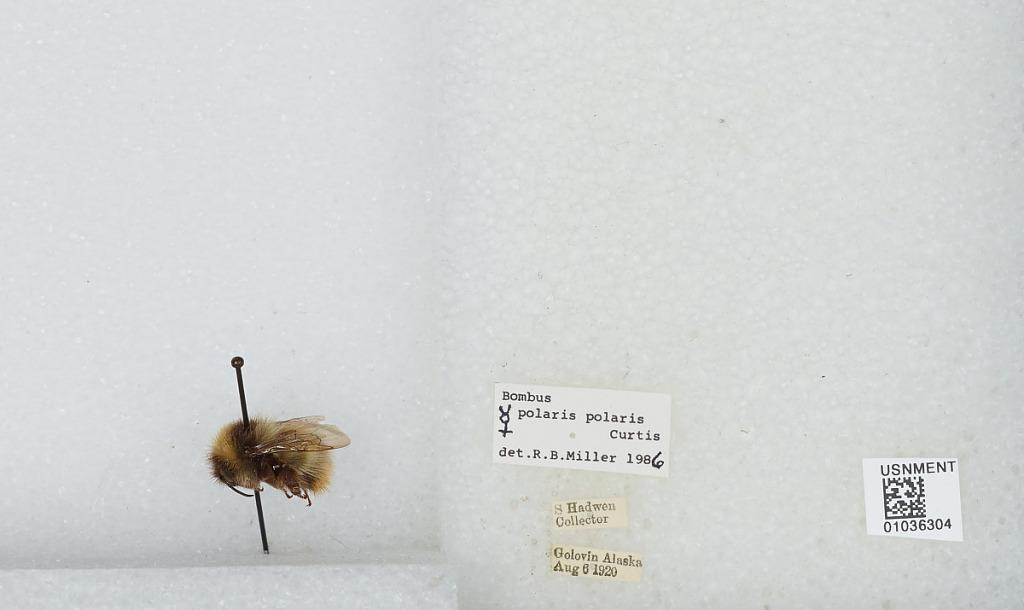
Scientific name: Bombus (Alpinobombus) polaris Curtis
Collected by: S. Hadwen
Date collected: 1920-8-6
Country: United States
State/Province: Alaska
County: Nome
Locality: Golovin
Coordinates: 64.5447, -163.028